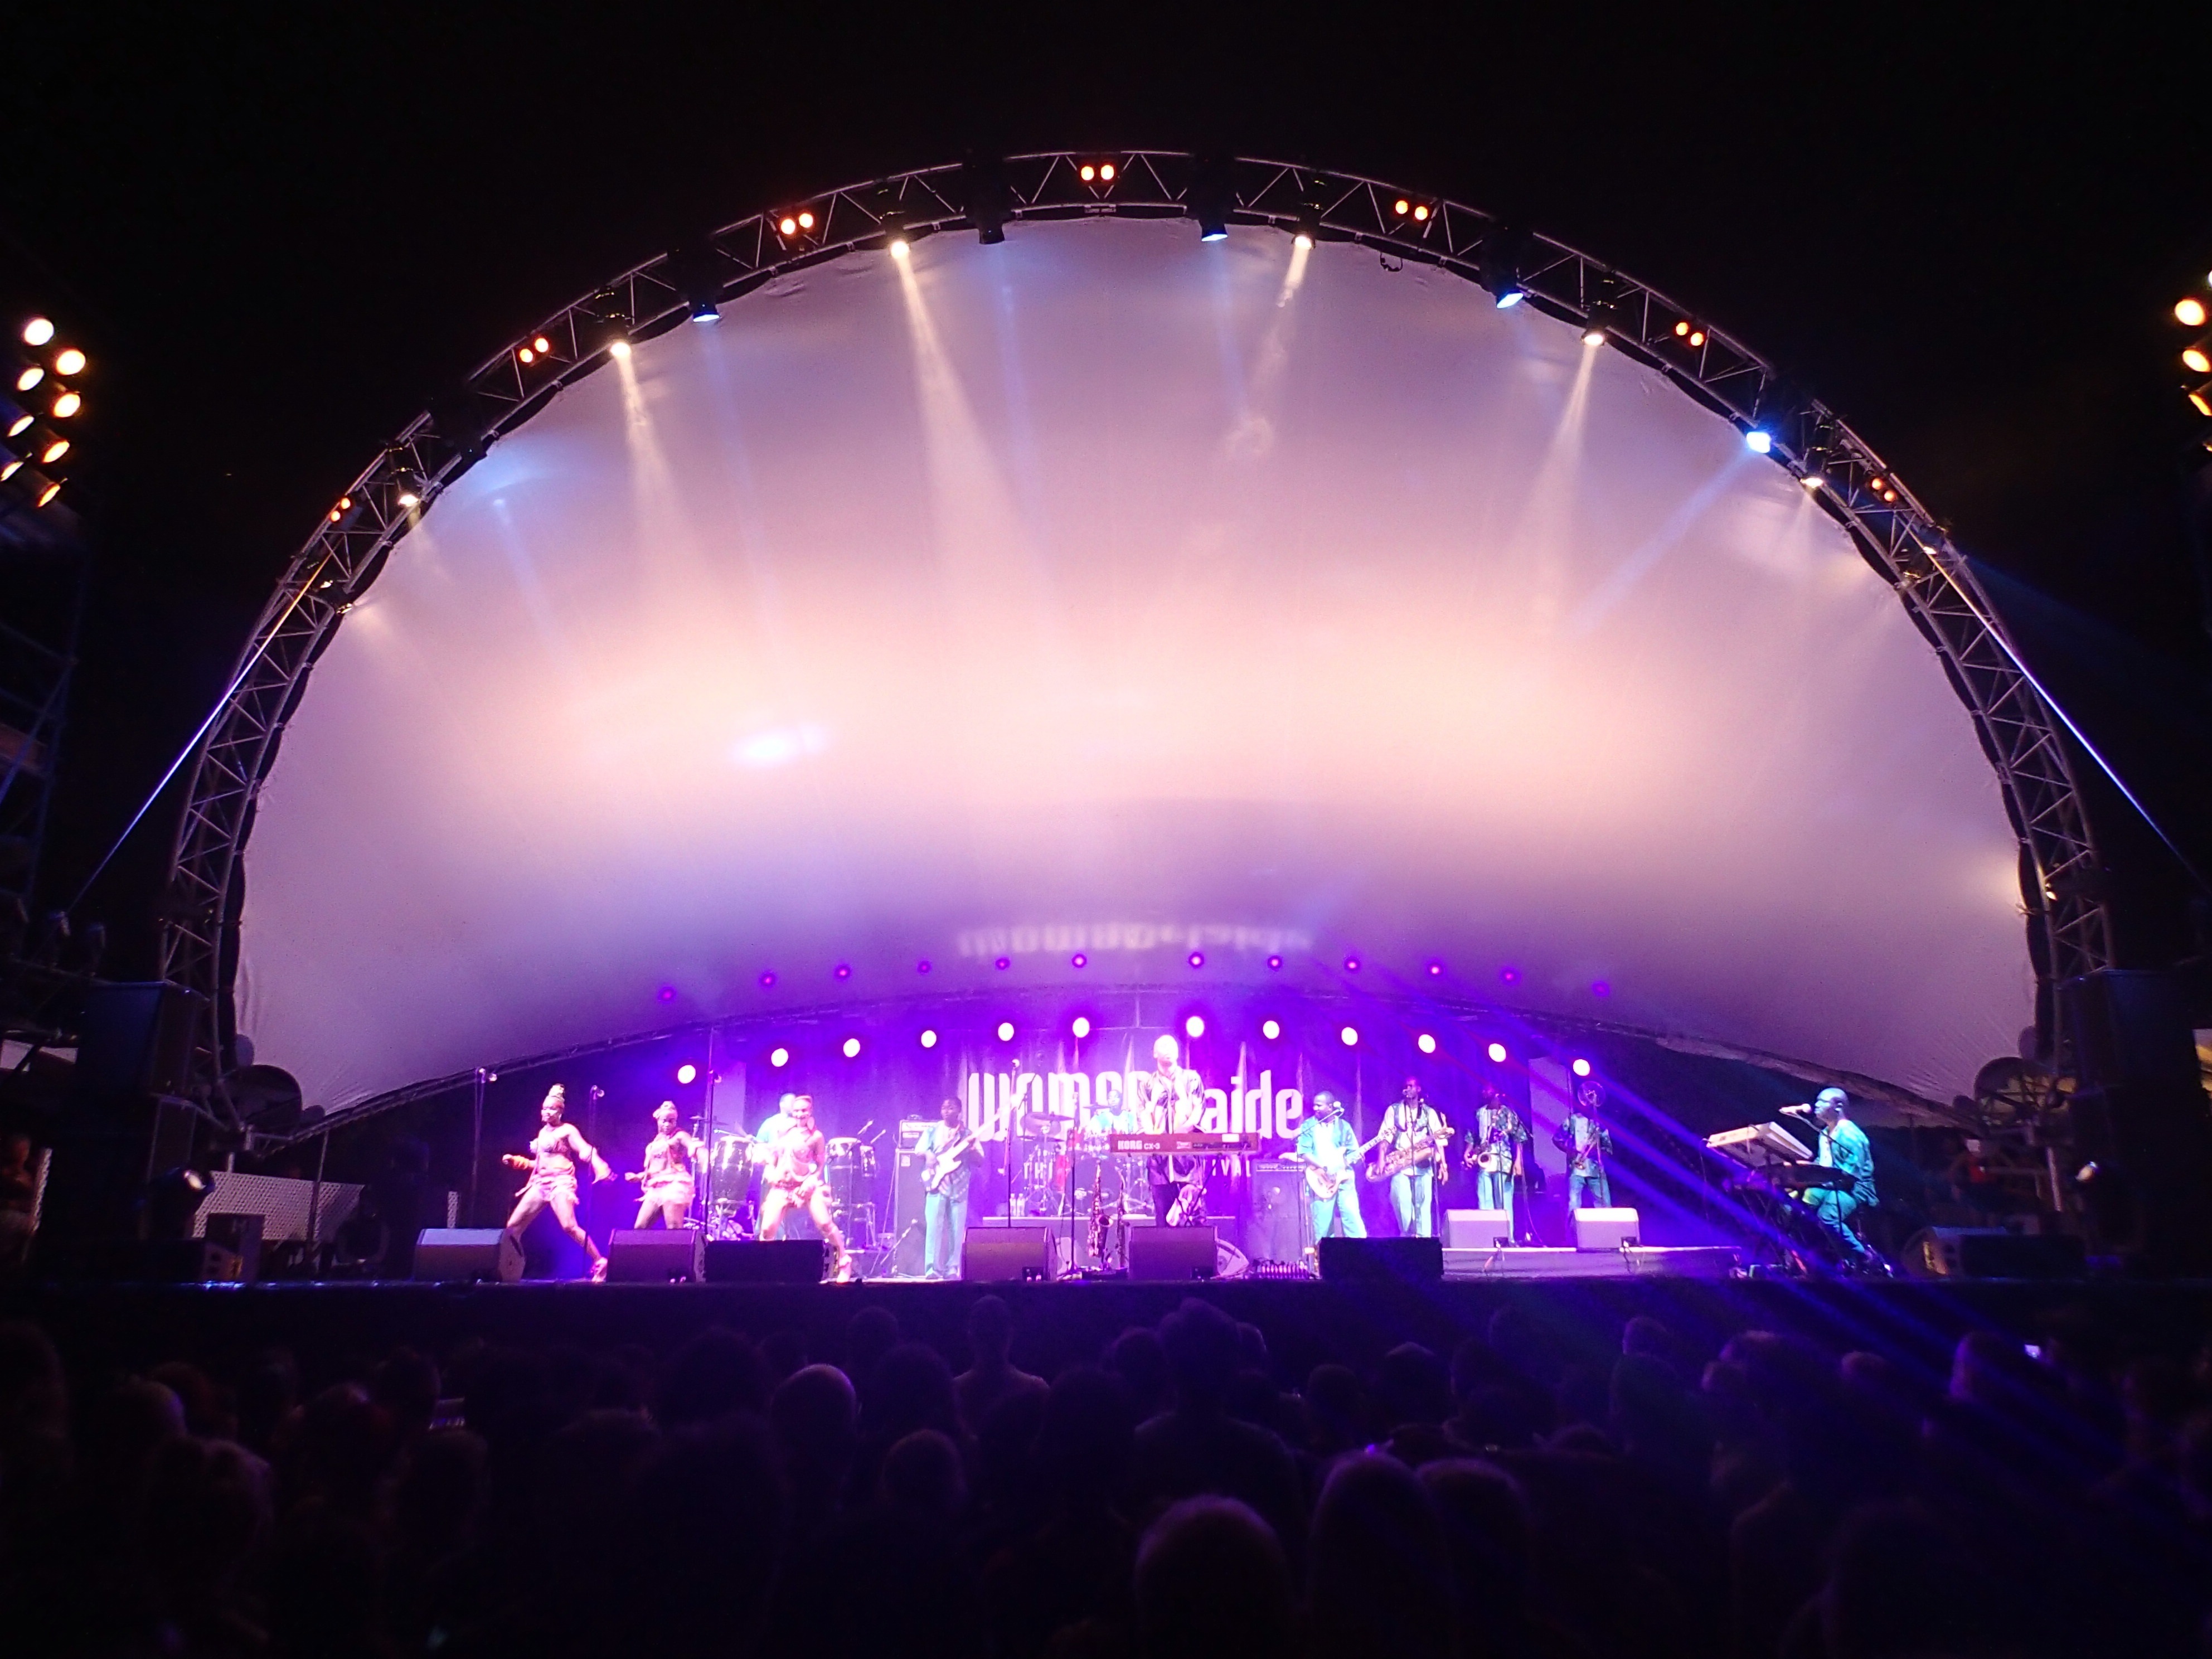
night, concert, show, australia, stage, dancers, orchestra, performance, public, scene, musicians, event, guitarist, singers, adelaide, entertainment, spectators, pianist, performing arts, rock concert, music concert, womadelaide, musical theatre